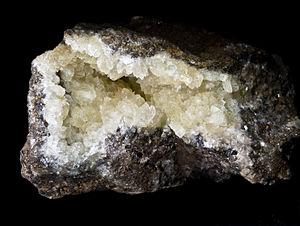
Smithsonite - Vieille Montagne, Moresnet, Kelmis, Plombières-Vieille Montagne District, Verviers, Liège, Belgique (6.5x4cm)
La smithsonite est un minéral constitué de carbonate de zinc ZnCO₃, avec des traces de Fe, Co, Cu, Mn, Ca, Cd, Mg et In.